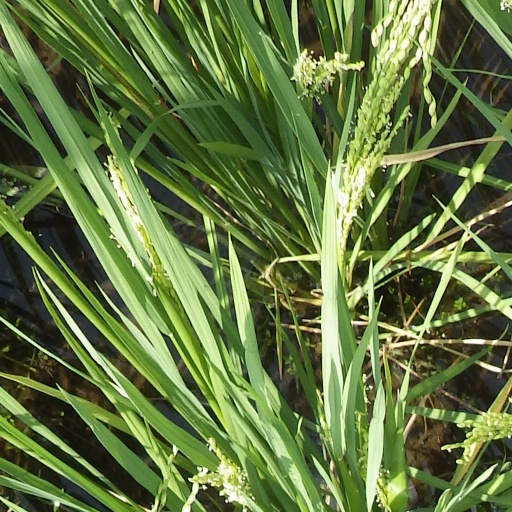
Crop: rice